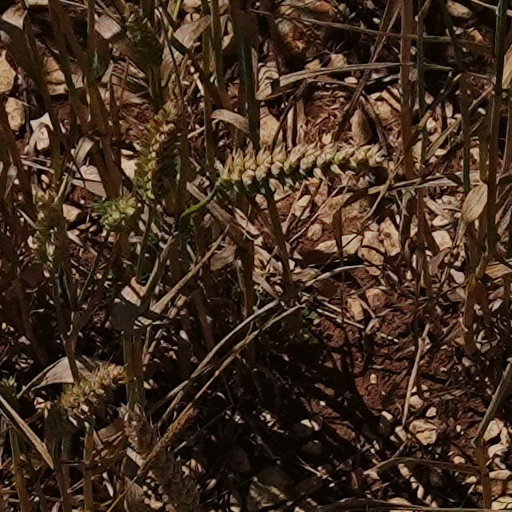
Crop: wheat